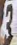
Number: 3